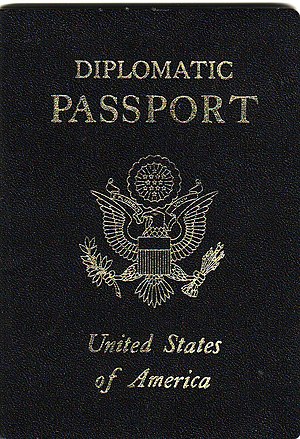
Diplomatpas
Et amerikansk diplomatpas
Diplomatpas er et særligt udformet pas, som udstedes til diplomater, ministre og enkelte højtstående embedsmænd, først og fremmest til brug i deres tjenstlige rejseaktivitet.